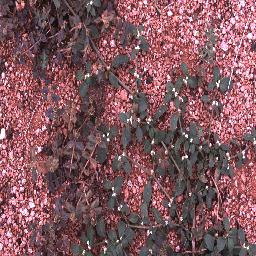
Label: negative